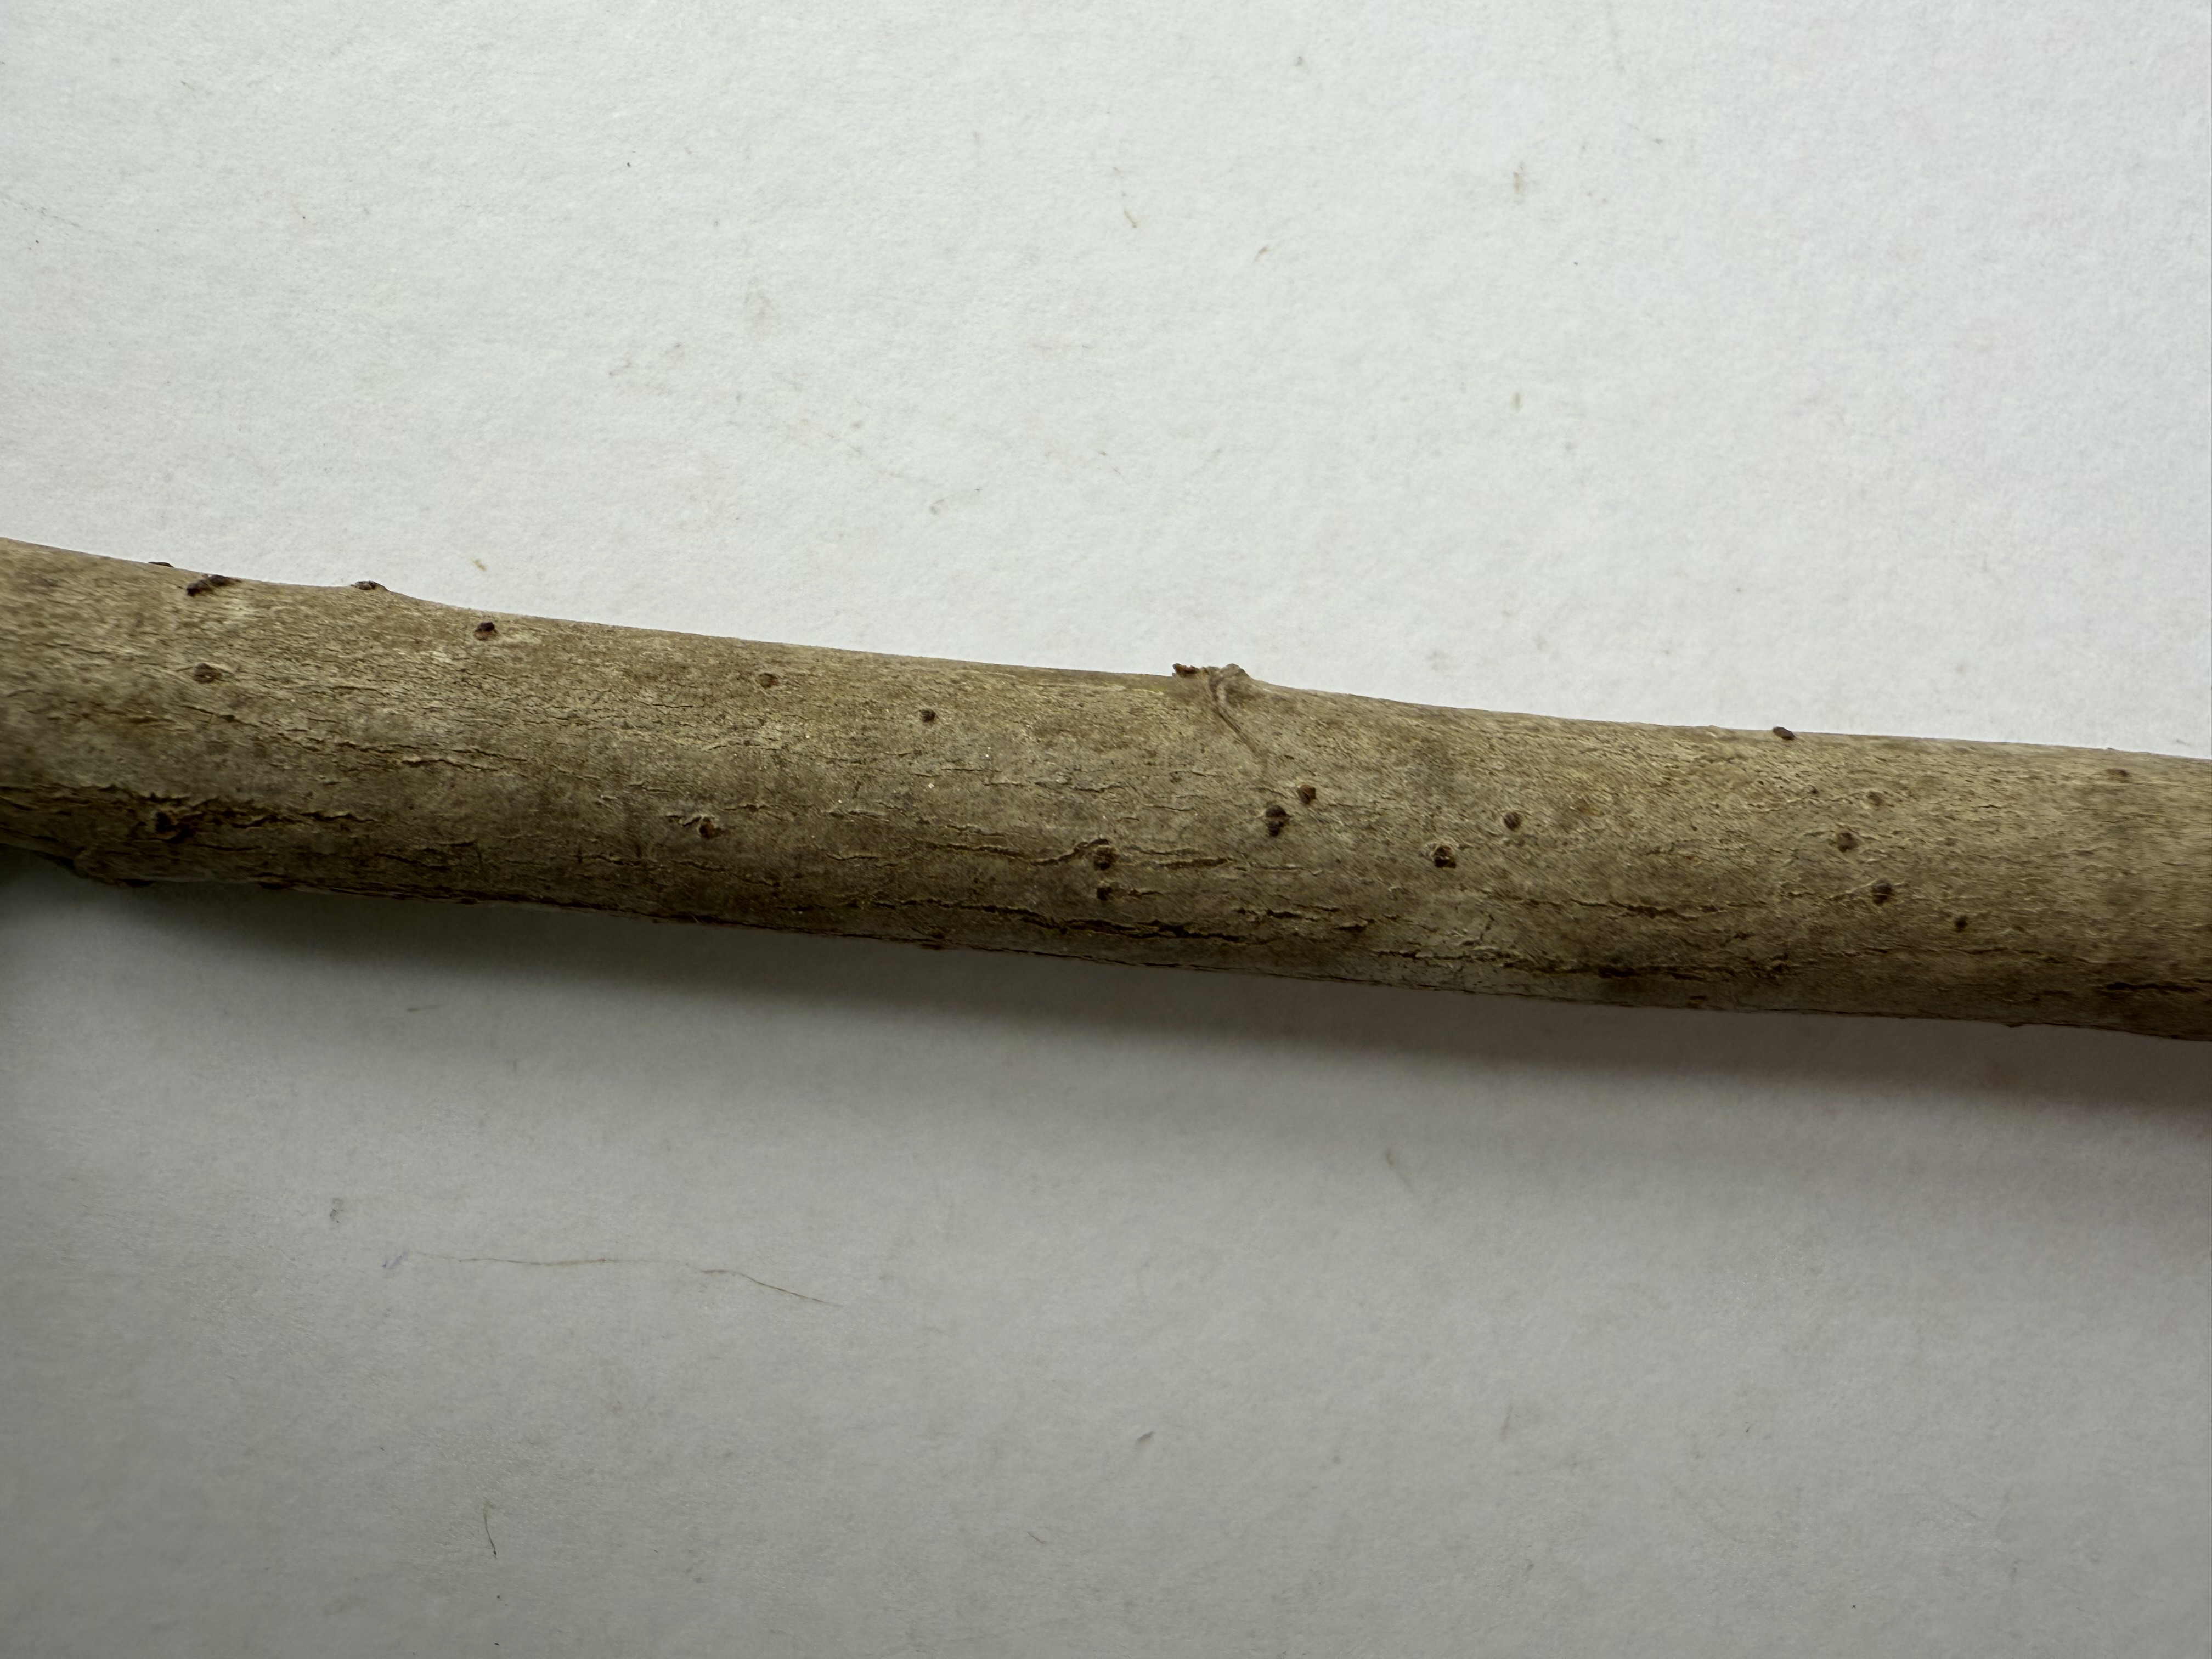
Variety: Loquat